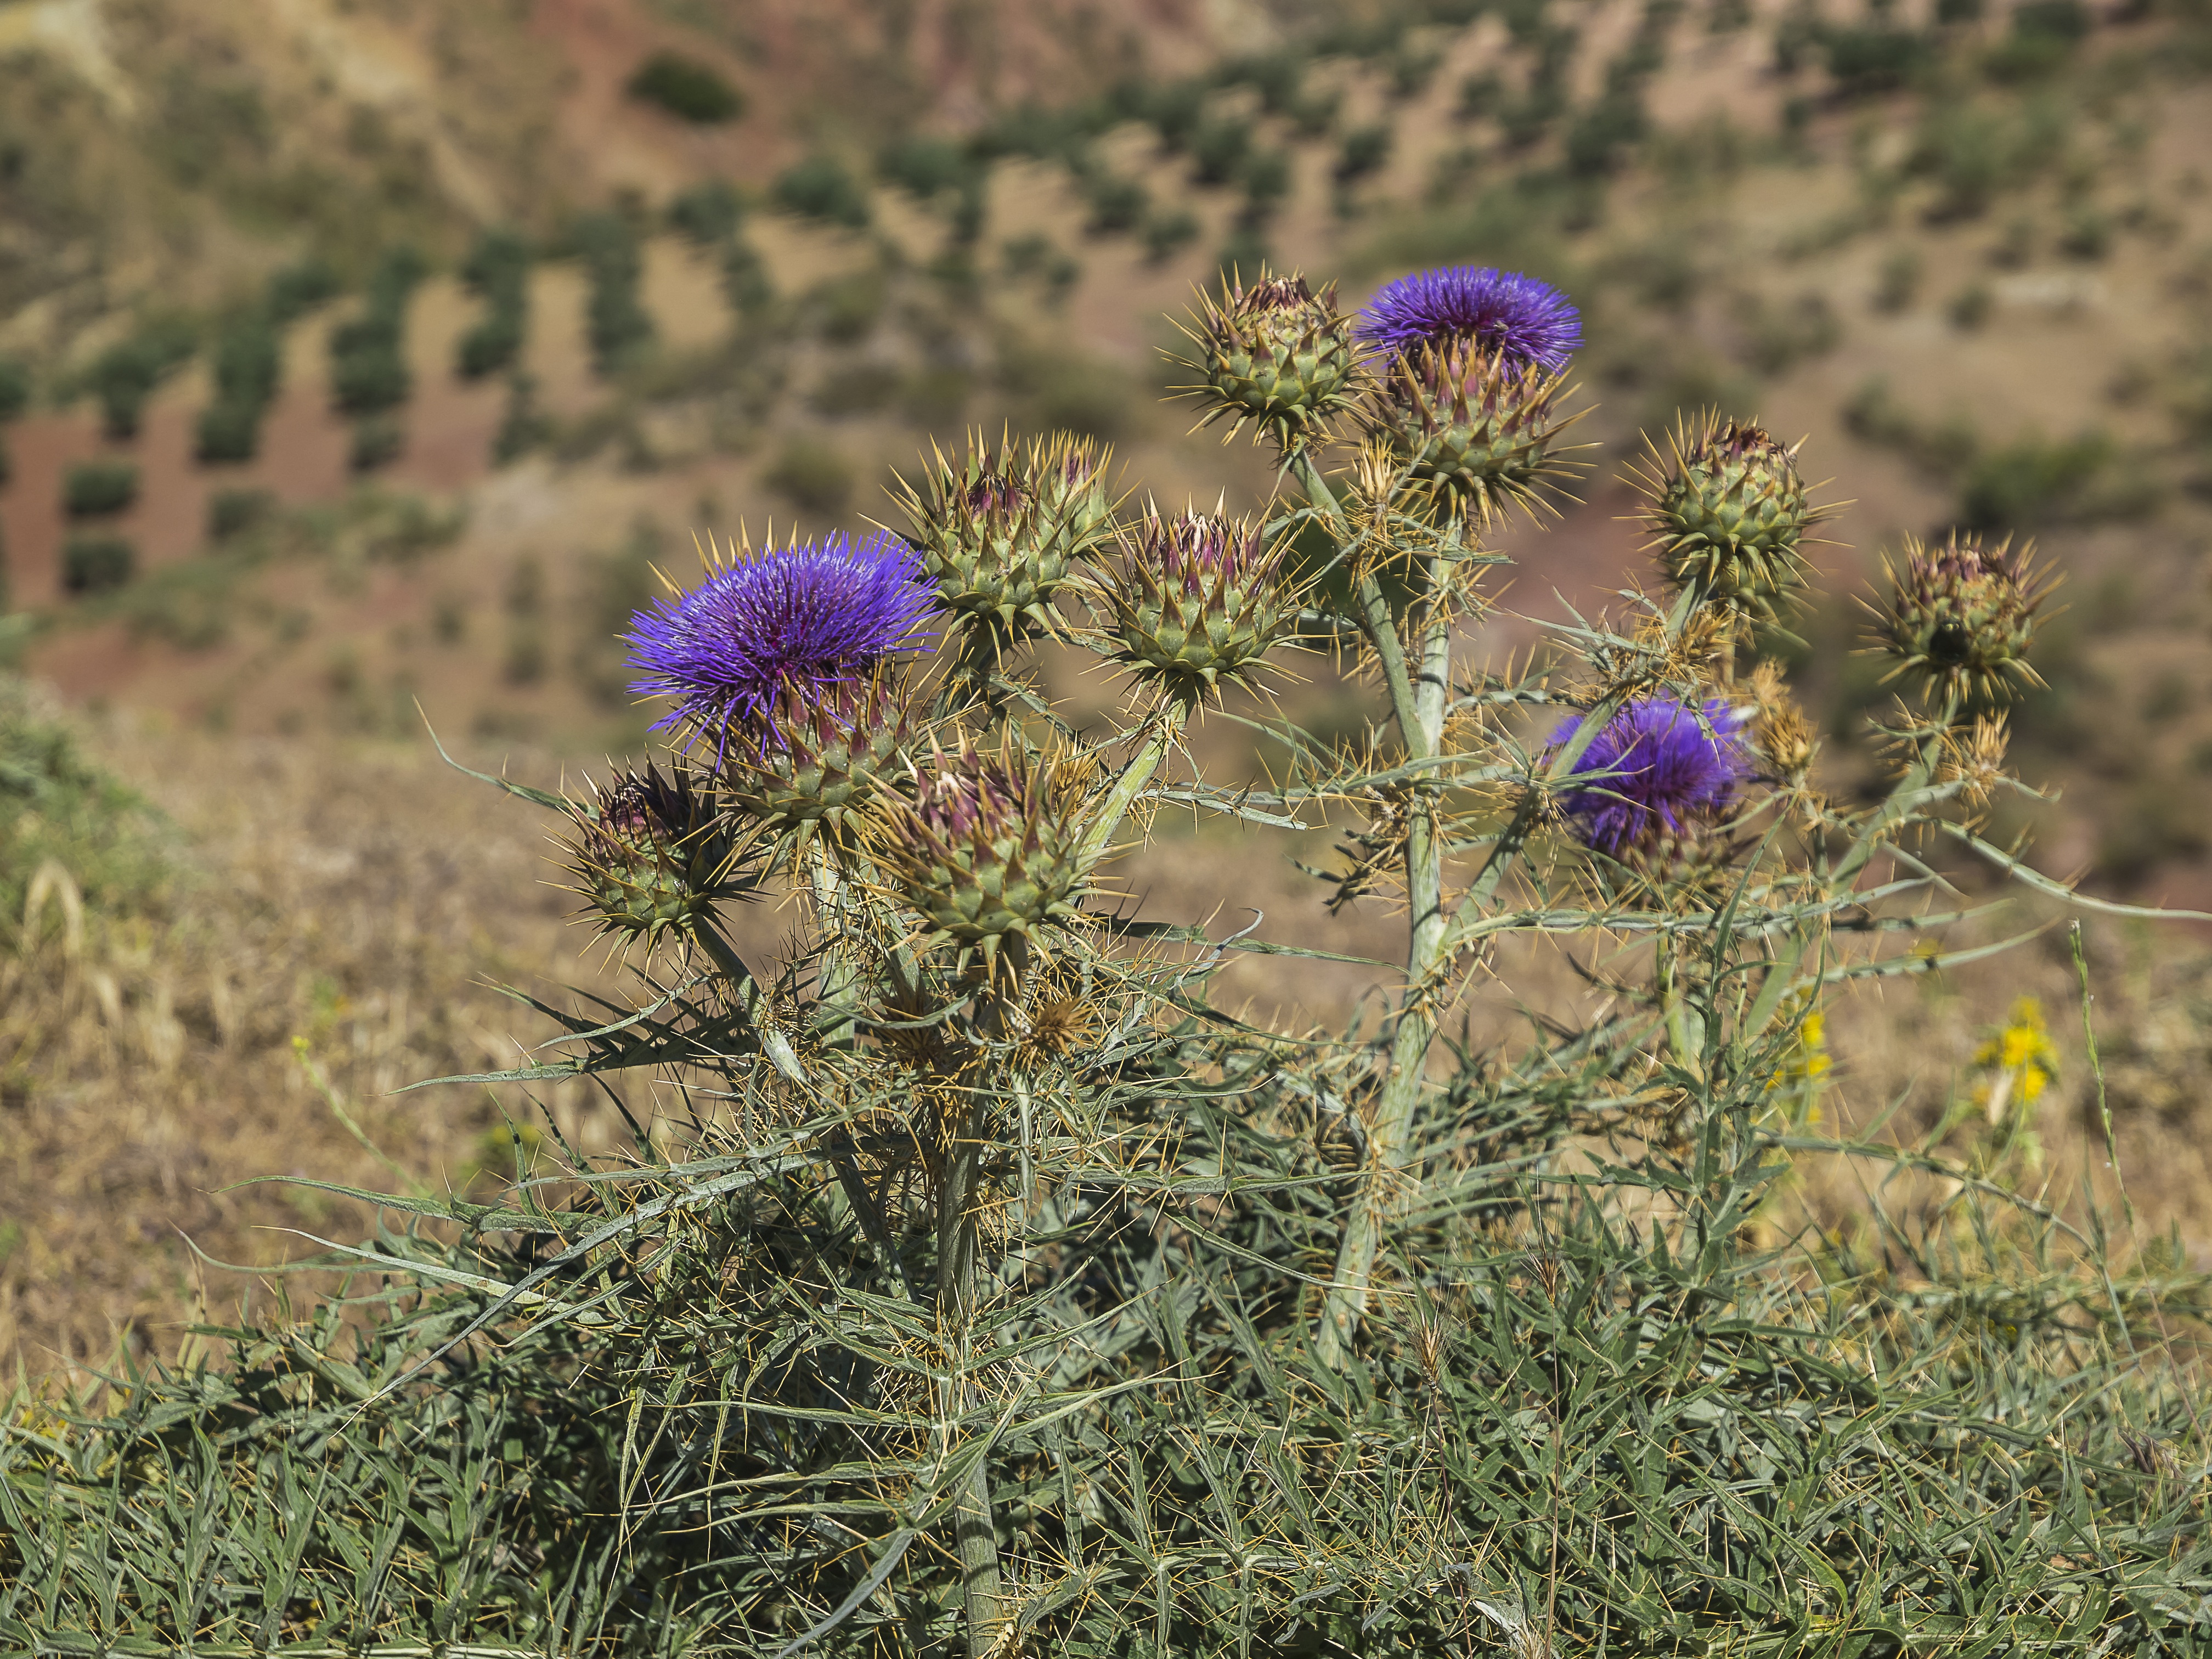
nature, plant, field, meadow, prairie, flower, botany, flora, wildflower, thistles, violet, barbed, thorns, thistle, ecosystem, flowering plant, daisy family, dry thistle, plant wildlife, cotton thistle, silybum, land plant, artichoke thistle